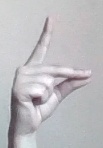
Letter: ta